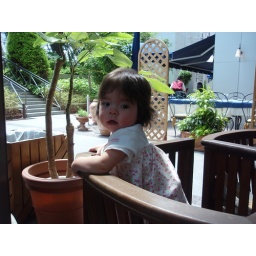
standing in a chair